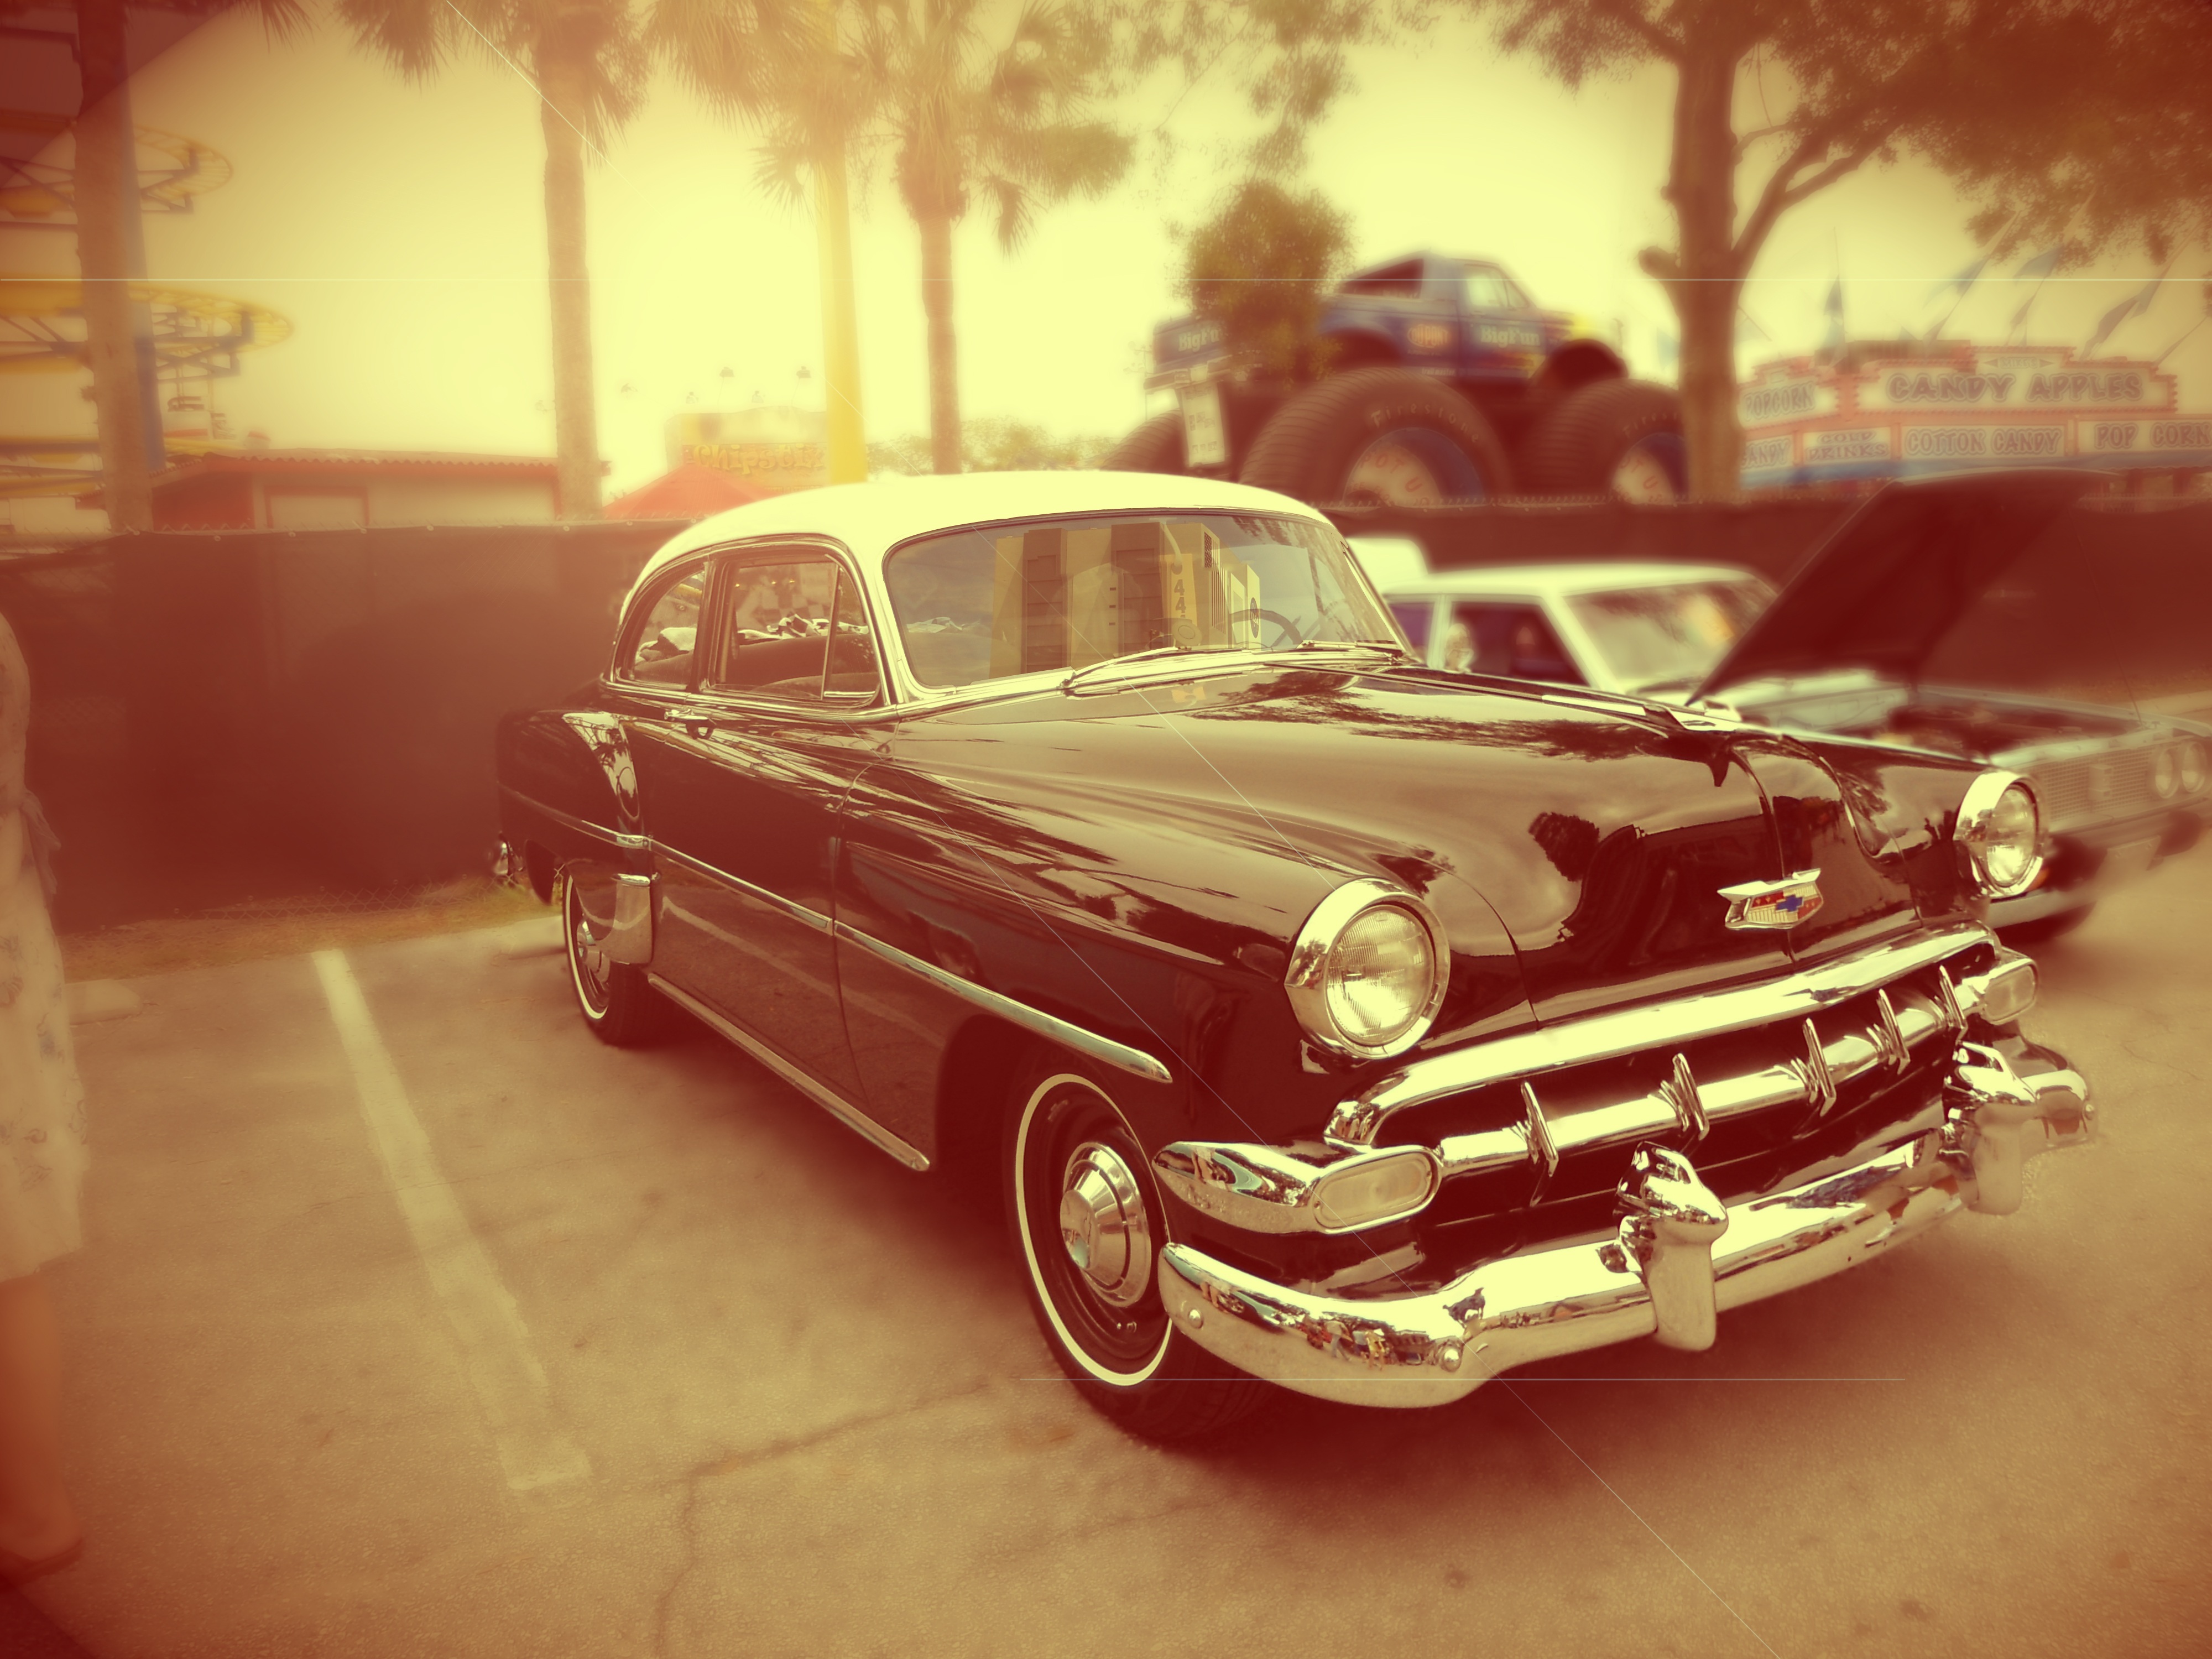
car, vintage, automobile, old, vehicle, motor vehicle, vintage car, sepia, sedan, classic, vintage cars, old cars, antique car, retro car, land vehicle, automobile make, automotive exterior, automotive design, luxury vehicle, full size car